Emily Noyes Vanderpoel

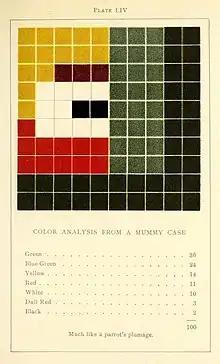
A color chart of a mummy case from 1902

Emily Noyes Vanderpoel was known for her work as a painter, working in watercolors and oils. She was a member of the New York Watercolor Club (of which she also served a term as Vice-President) and the Woman's Art Club of New York. She exhibited her work at the Woman's Building at the 1893 World's Columbian Exposition in Chicago, Illinois. There she was awarded a bronze medal.